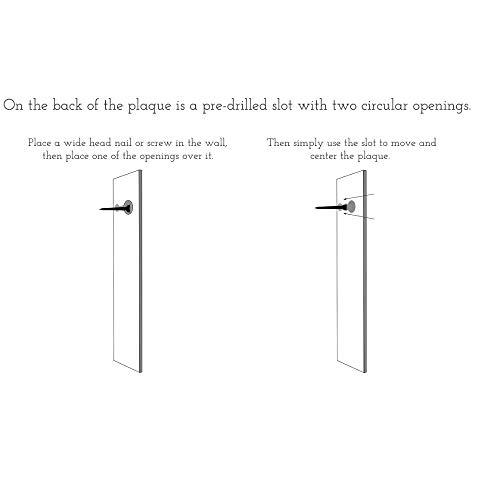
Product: Stupell Industries Flower Plants Woman Figure Model Modern Painting Wall Plaque, 10 x 15, Multi-Color
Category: Toys & Games | Hobbies | Models & Model Kits | Model Kits
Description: Design By Artist Melissa Wang.
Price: $35.77
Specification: ProductDimensions:10x0.5x15inches|ItemWeight:2pounds|ShippingWeight:3pounds(Viewshippingratesandpolicies)|Manufacturer:StupellIndustreis|ASIN:B07TWYH3PL|Itemmodelnumber:mwp-631_wd_10x15